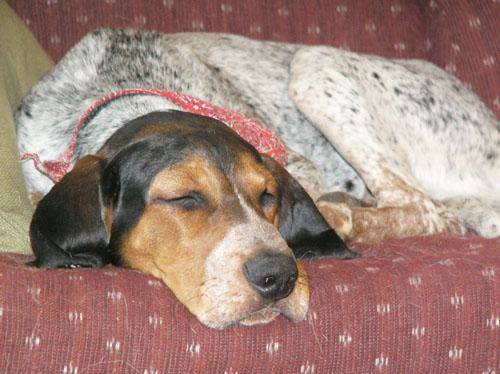
Label: dog